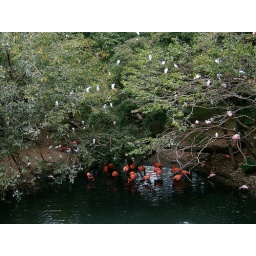
I thought this was a good picture with the white birds in the trees and the flamingos down below.